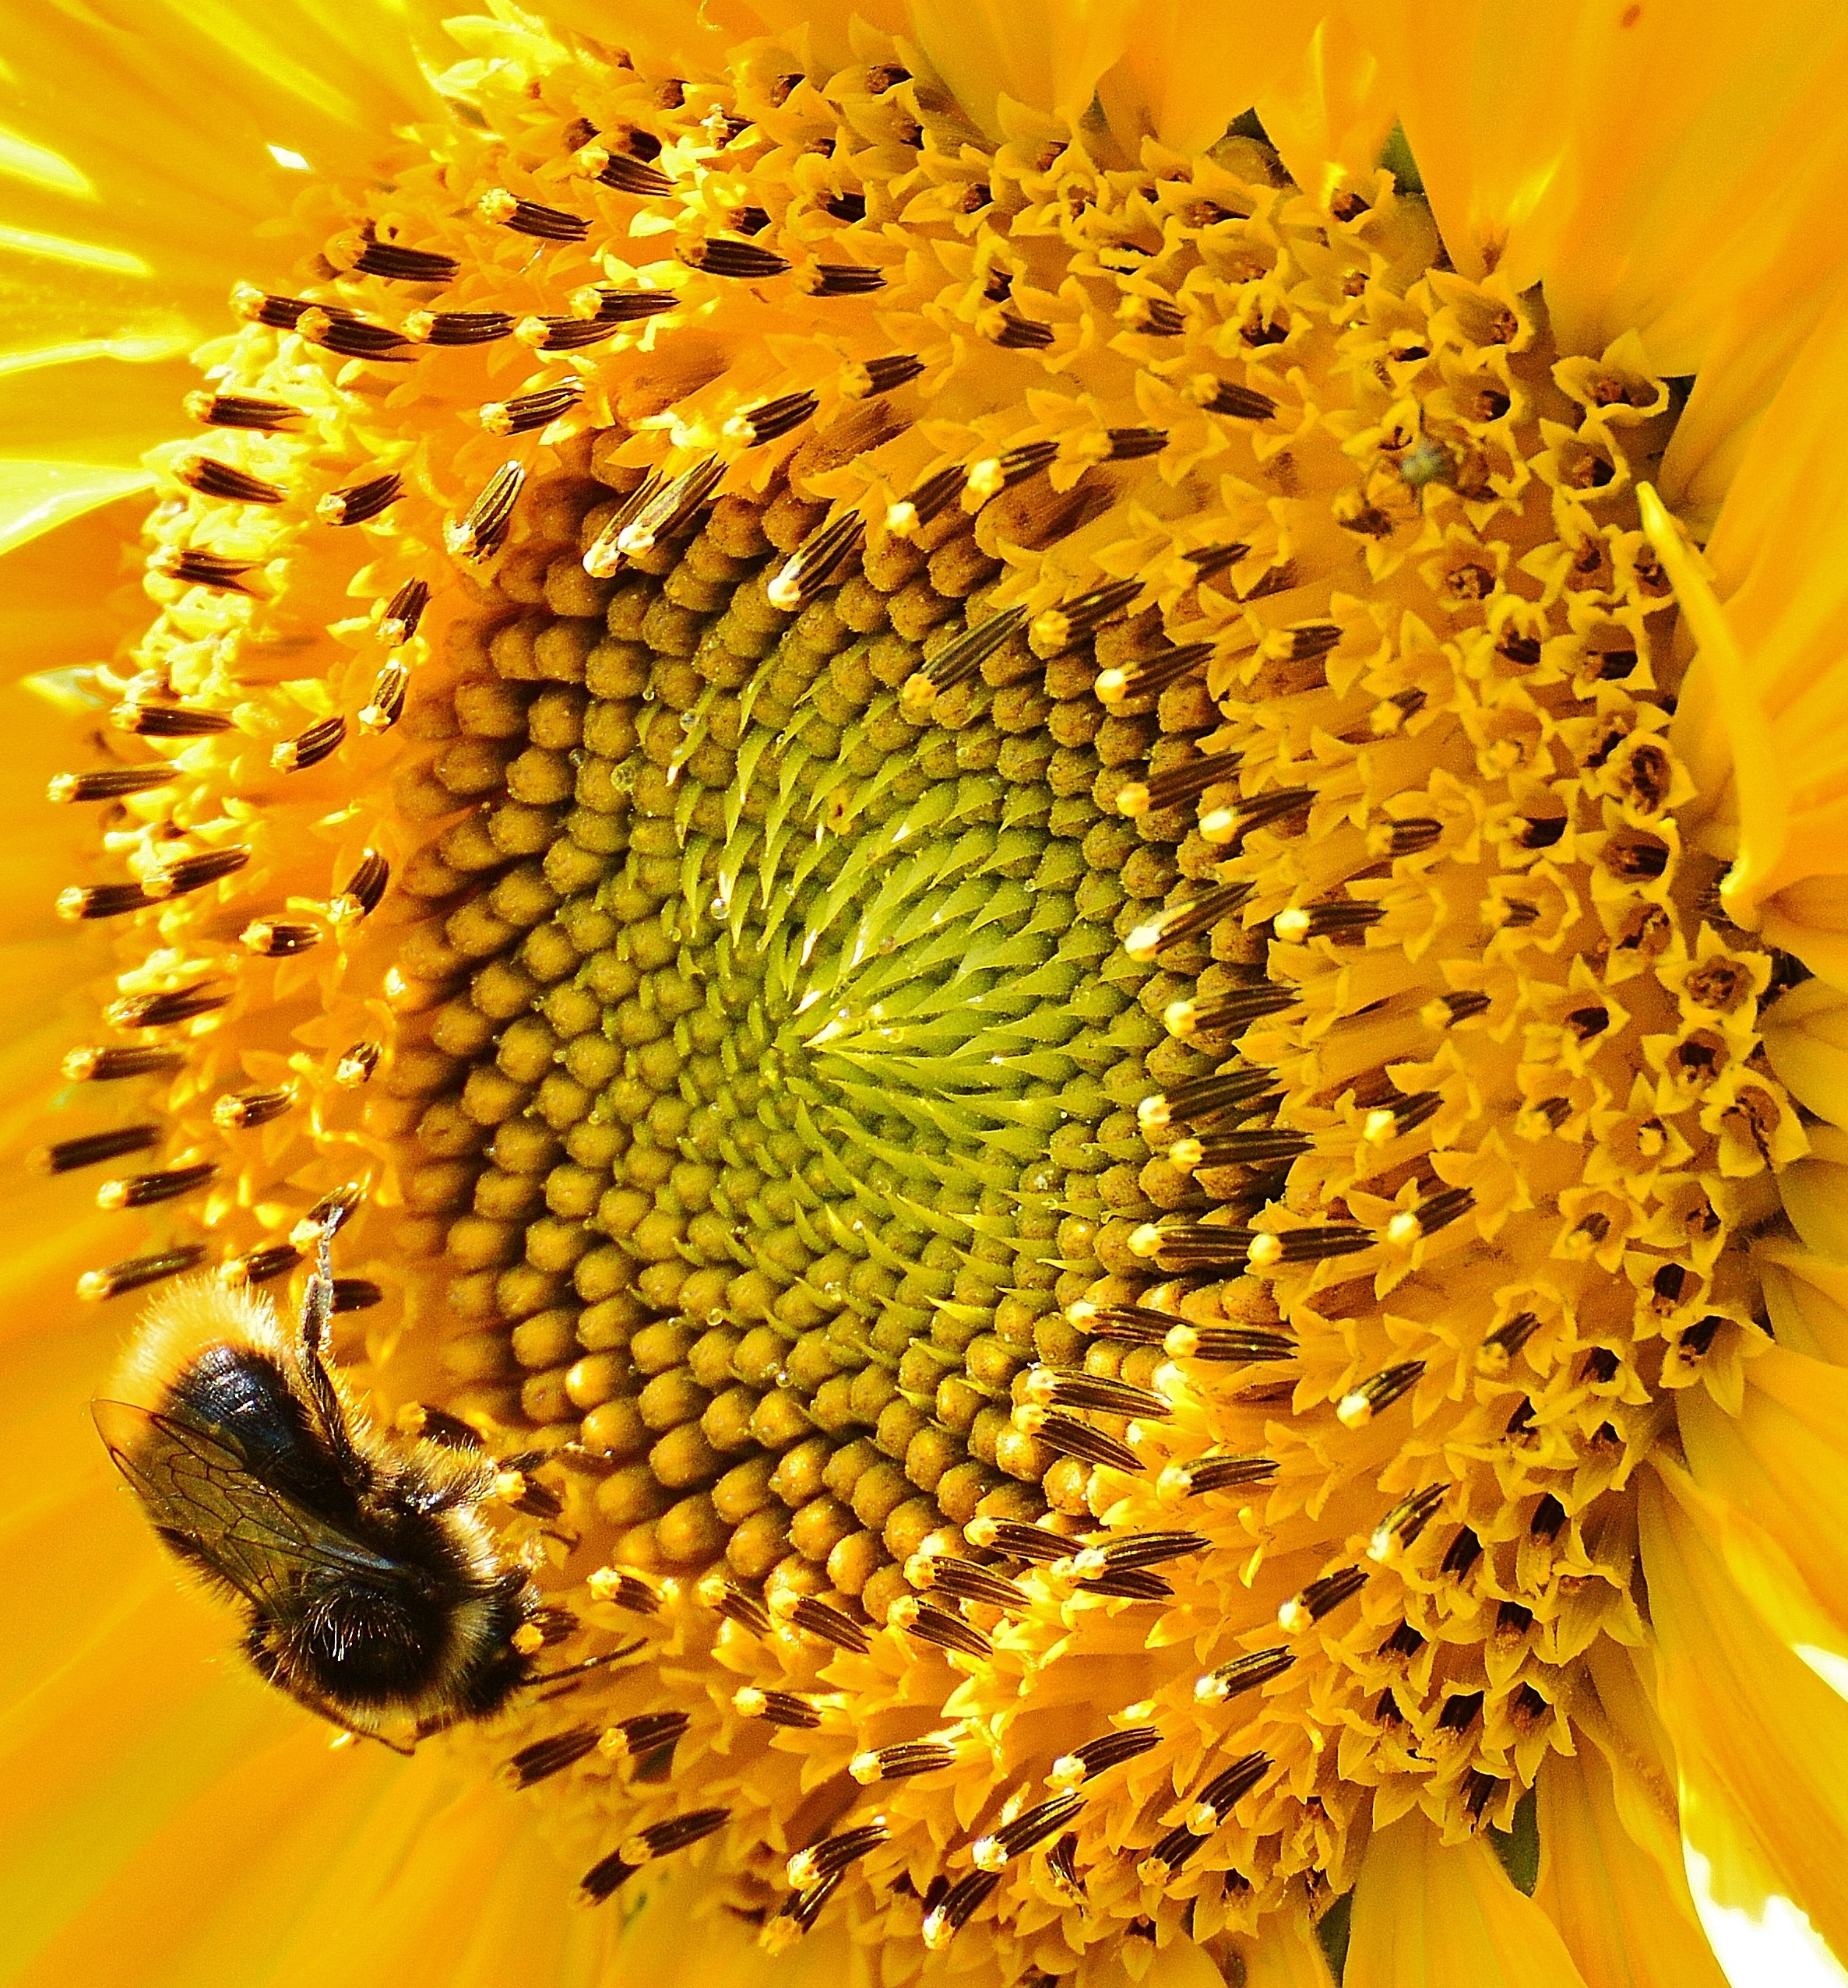
nature, blossom, plant, sun, flower, petal, bloom, summer, pollen, pollination, produce, insect, macro, yellow, garden, close, sunflower, close up, seeds, sunny, helianthus, sun flower, hummel, vegetarian food, fictional, macro photography, flowering plant, daisy family, helianthus annuus, sunflower seed, land plant